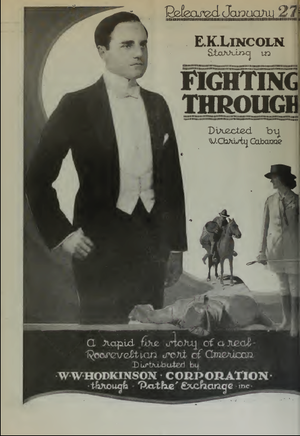
Fighting Through est un film muet américain, écrit et réalisé par Christy Cabanne, sorti en 1919.